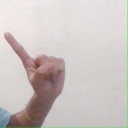
अक्षर: ए